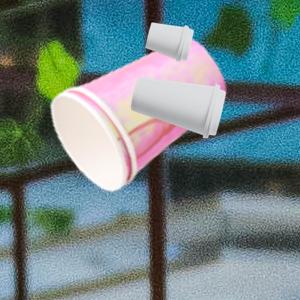
Label: cups